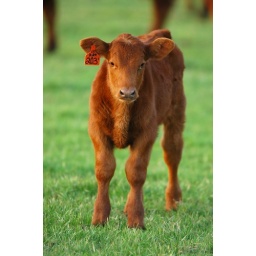
A calf looks on as cars pass by the green pasture where he was born days earlier.